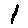
Label: 1